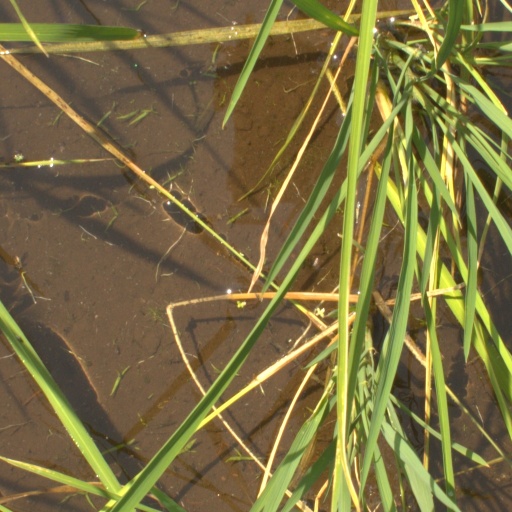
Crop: rice